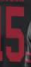
Number: 5